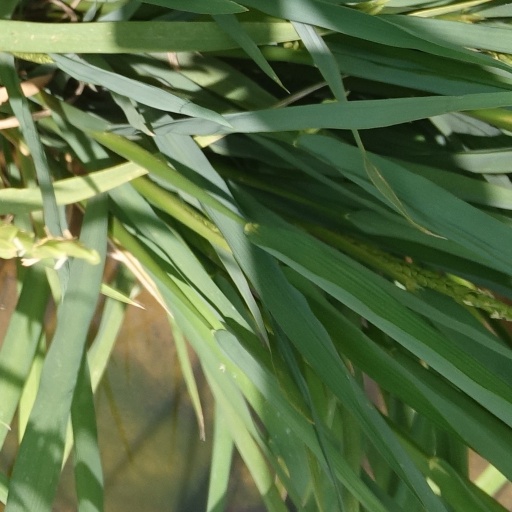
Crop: rice